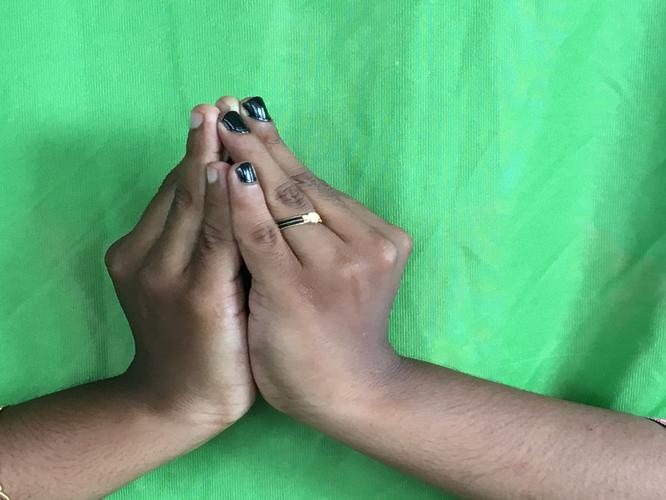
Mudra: Kapotham
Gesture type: double_hand